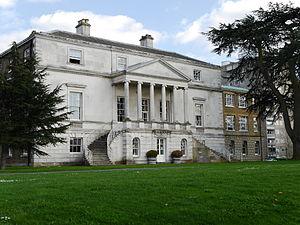
William Ponsonby, 2ᵉ comte de Bessborough PC, PC est un homme politique britannique et un fonctionnaire. Il est un pair irlandais et anglais et un membre de la Chambre des lords. Il sert à la fois à la Chambre des communes du Royaume-Uni et à la Chambre des communes irlandaise, avant d'entrer à la Chambre des lords, et exerce les fonctions de lord commissaire de l'amirauté, lord commissaire du Trésor et maître des postes du Royaume-Uni. Il est également conseiller privé, Secrétaire en chef pour l'Irlande et comte de Bessborough.